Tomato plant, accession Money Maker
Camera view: bottom (45 deg); turntable rotation: 60 degrees
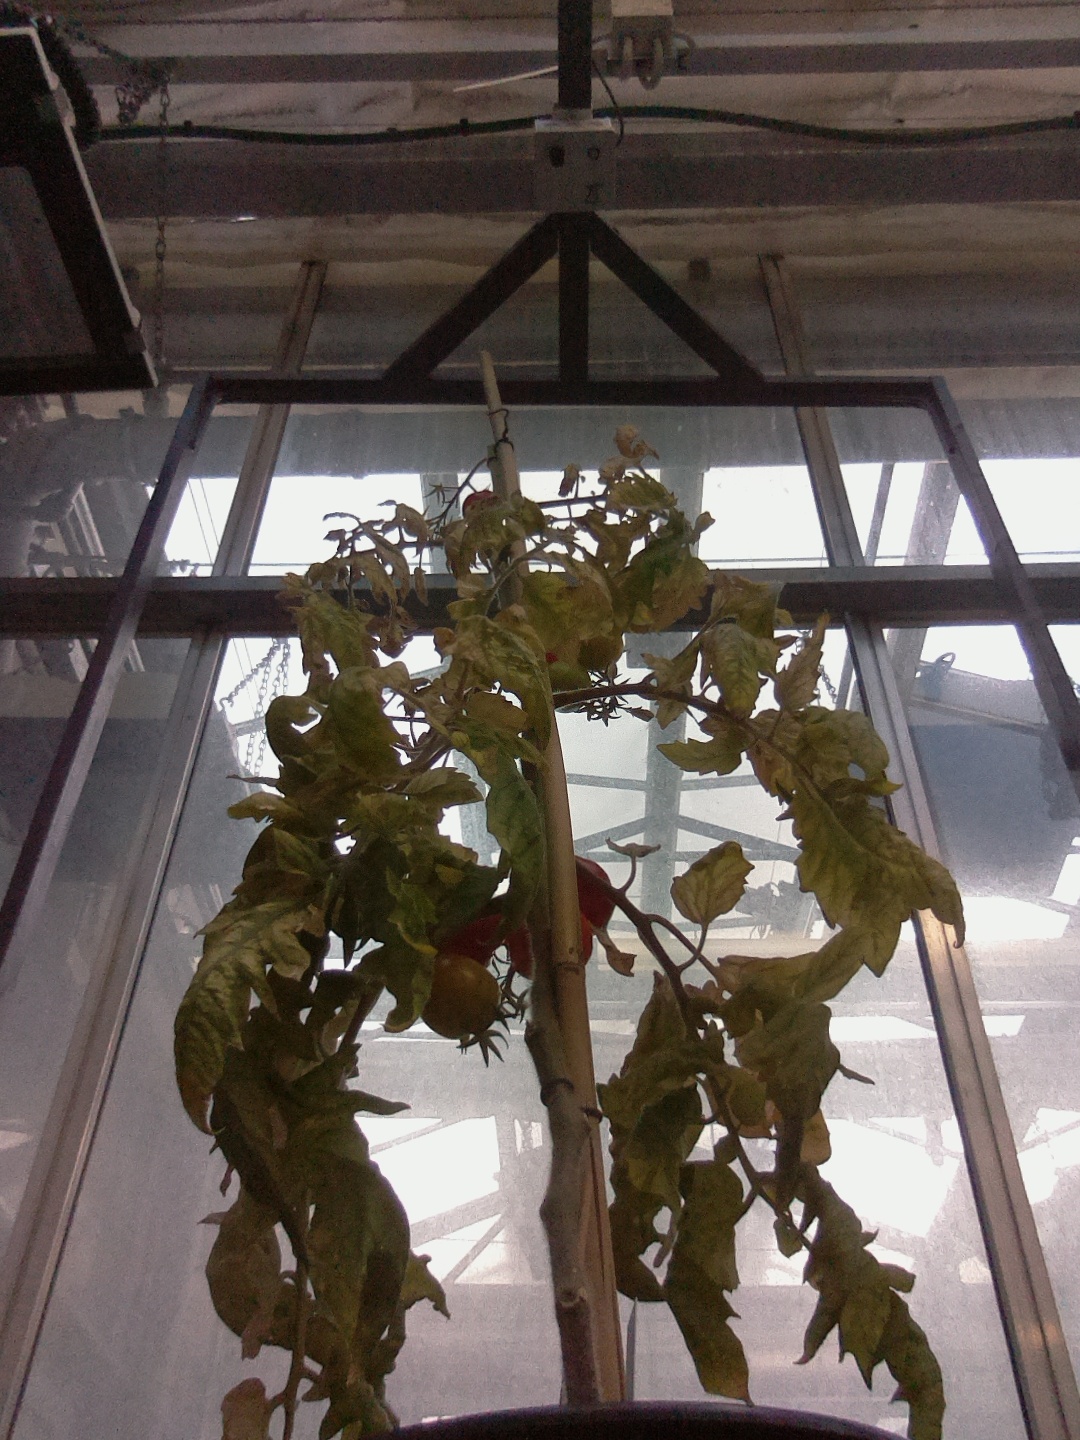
BBCH growth stage 88: 80%-90% of fruits show typical fully ripe color